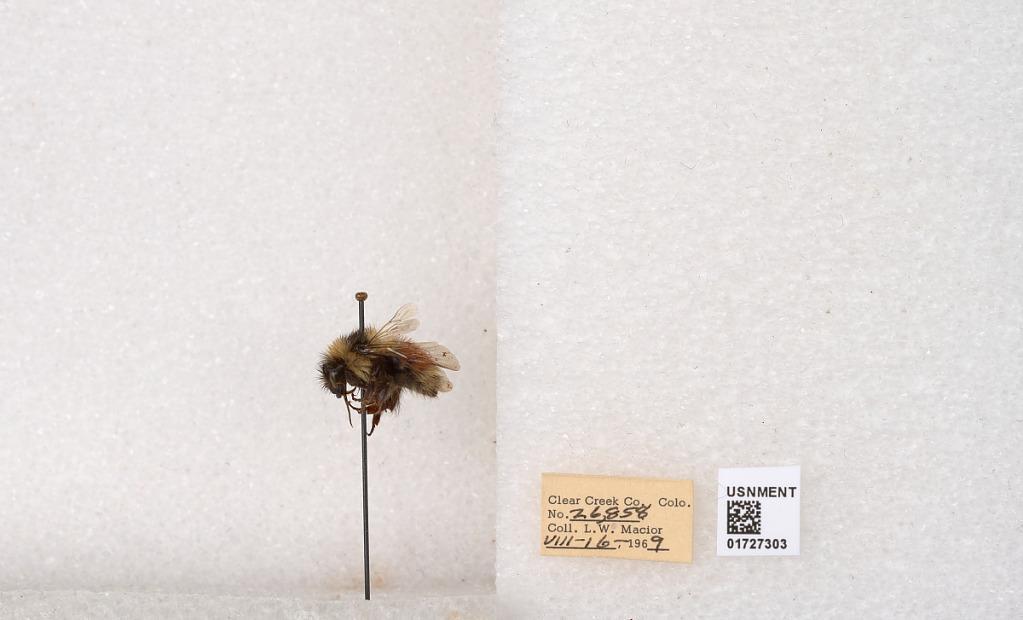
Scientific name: Bombus (Pyrobombus) sylvicola Kirby
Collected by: L. Macior
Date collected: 1969-8-16
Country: United States
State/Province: Colorado
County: Clear Creek
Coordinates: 39.7006, -105.694